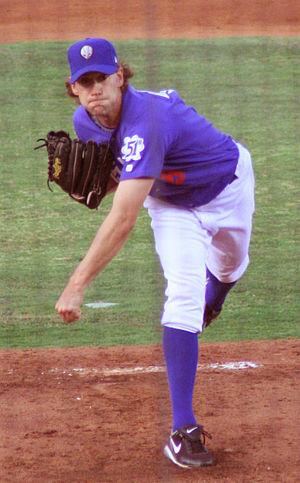
Brian James Burres est un lanceur gaucher des Ligues majeures de baseball.